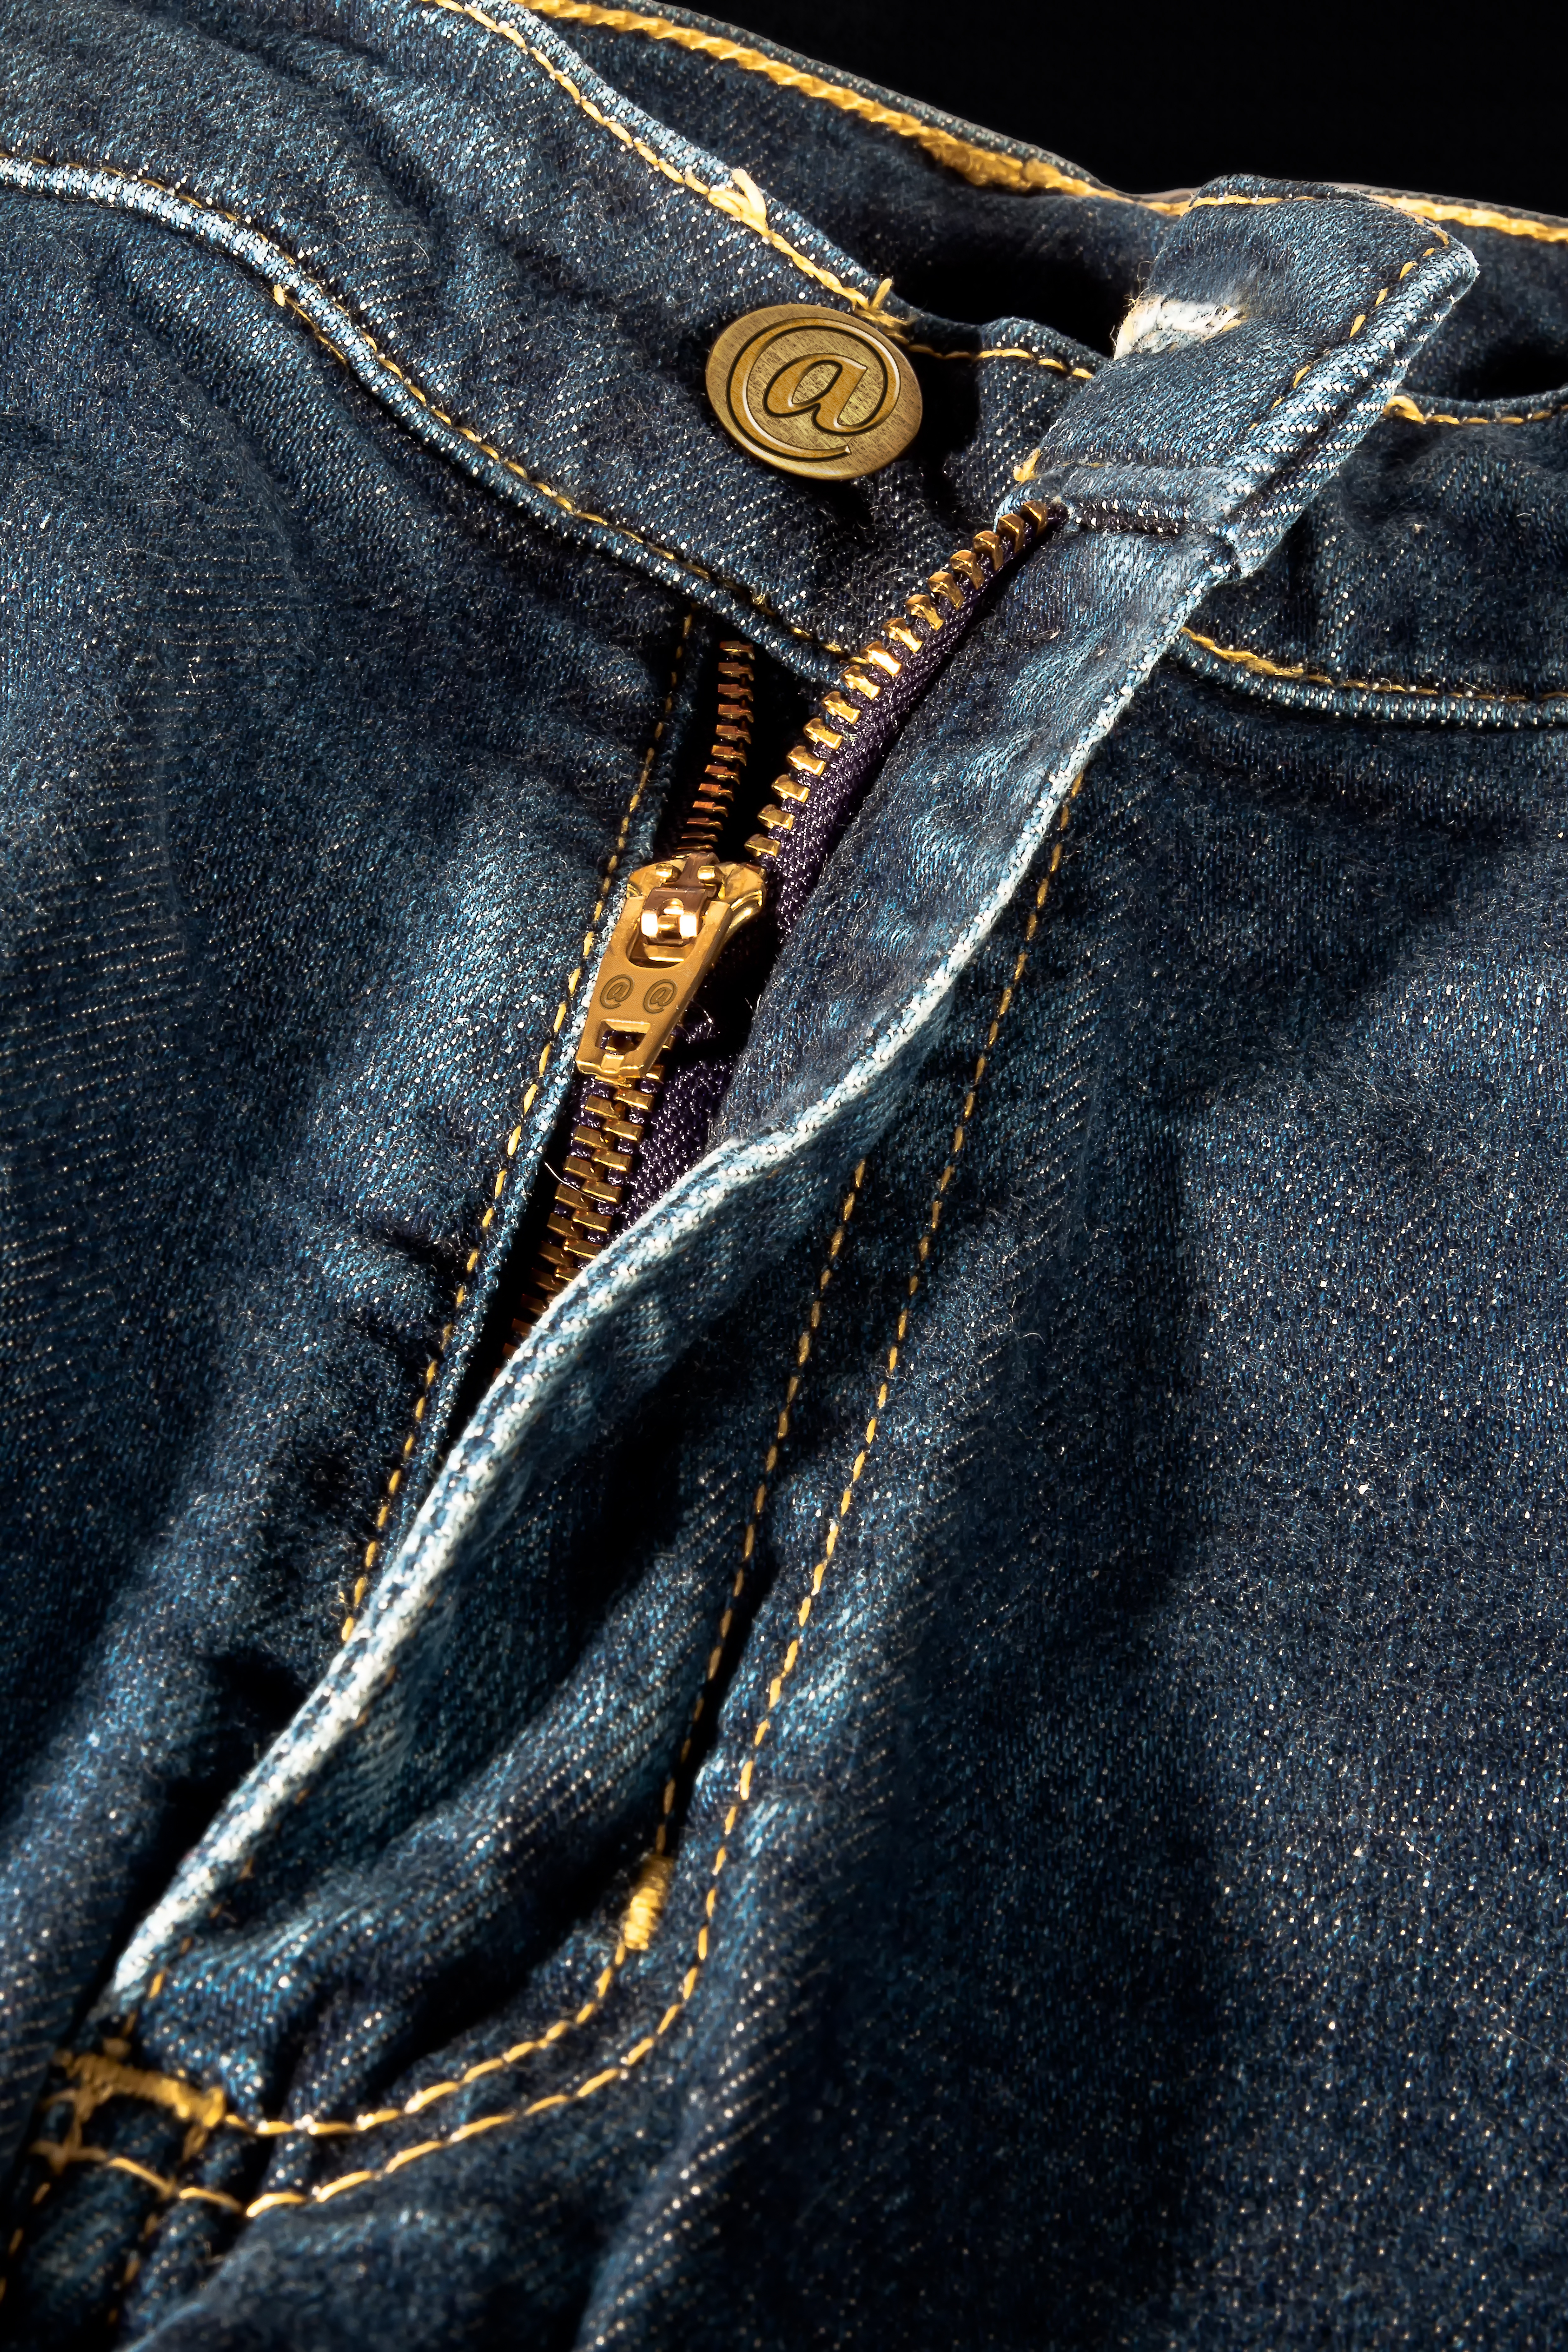
leather, jeans, metal, fashion, blue, clothing, shopping, jacket, outerwear, material, denim, garment, fabric, trousers, pants, textile, logo, zipper, pocket, fashionable, fashion industry